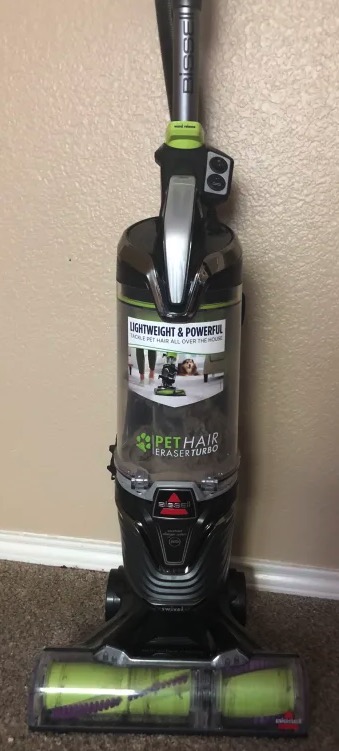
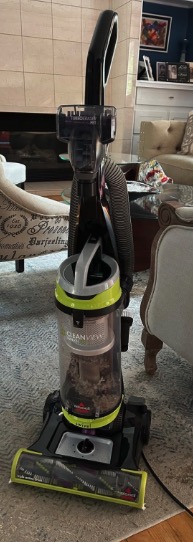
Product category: items_vacuum
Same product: no